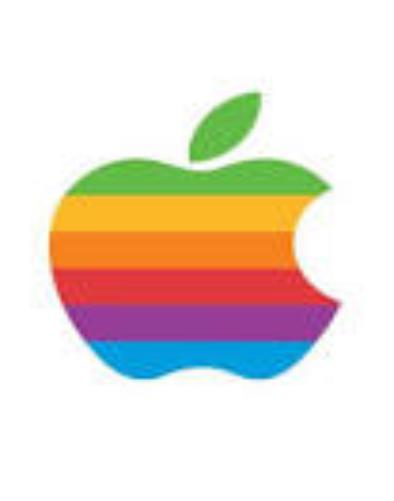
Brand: iPhone-1
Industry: Electronic